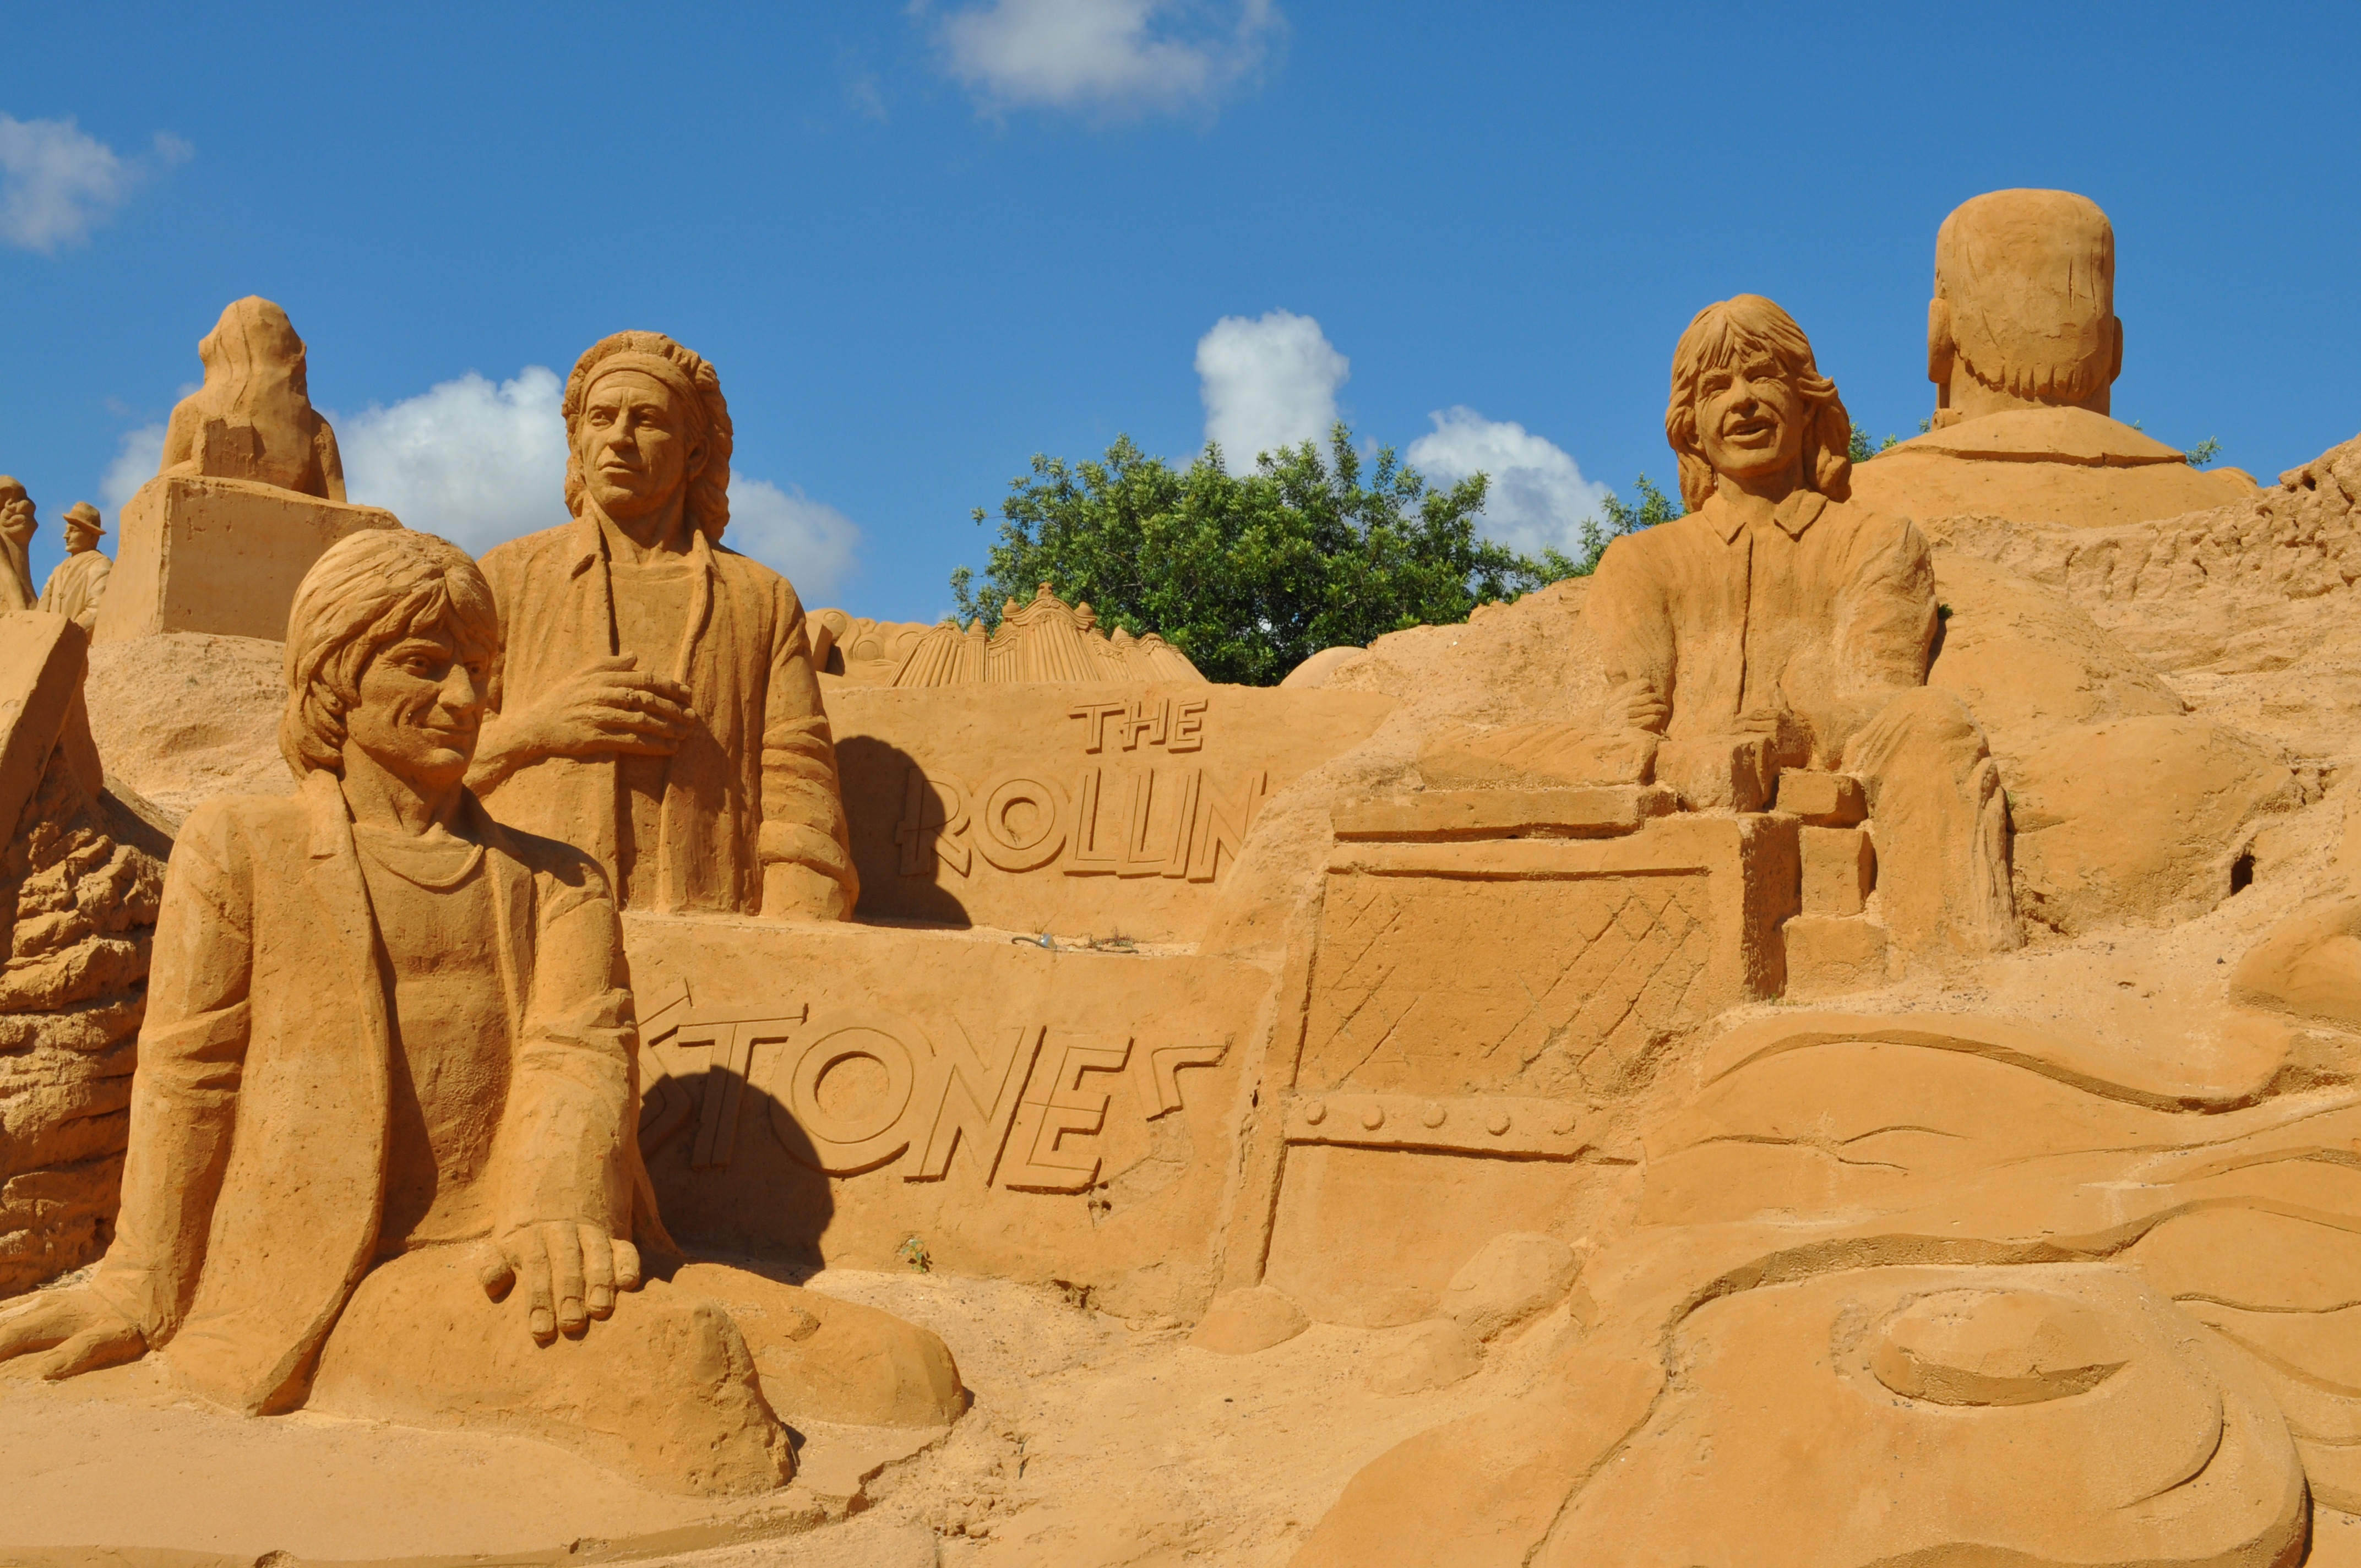
landscape, sand, rock, desert, monument, formation, statue, material, sculpture, art, festival, figure, temple, badlands, portugal, carving, algarve, sahara, wadi, sandburg, sand sculpture, sand picture, historic site, ancient history, egyptian temple, natural environment, aeolian landform, fiesa